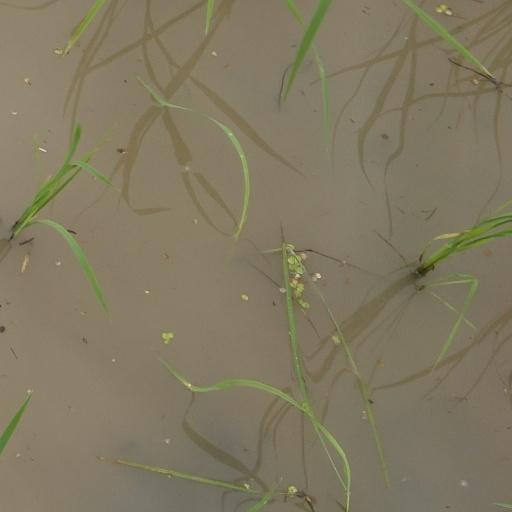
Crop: rice